First Moon Flights Club

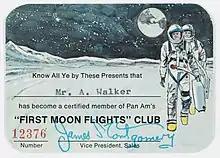
A First Moon Flights Club membership card

The First Moon Flights Club was a marketing campaign of American airline Pan Am that ran between 1968 and 1971. Self-described as a space tourism program, it was essentially a "waiting list" of people interested in taking commercial flights to the Moon. While some considered it to be a tongue-in-cheek campaign, Pan Am publicly insisted that the program was legitimate.